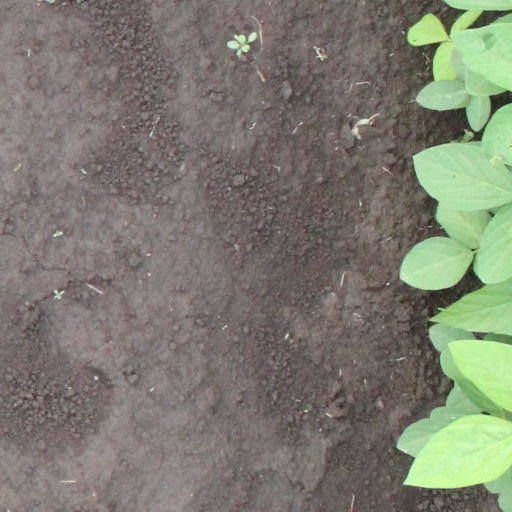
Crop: soybean